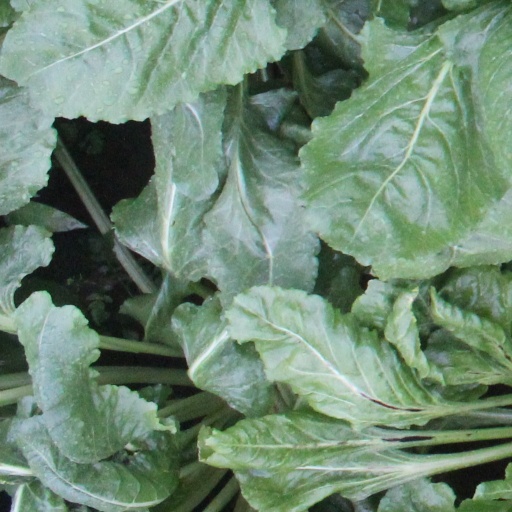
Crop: sugar beet